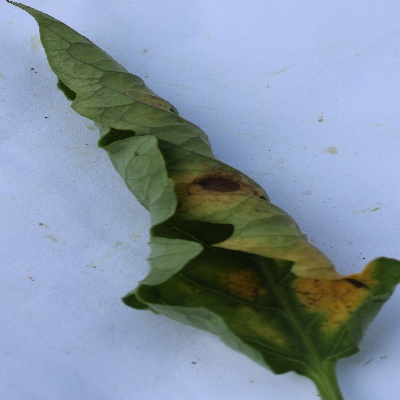
Crop: Tomato
Condition: verticulium wilt